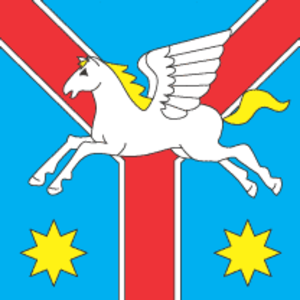
Jmerynka ou Jmerinka est une ville de l'oblast de Vinnytsia, en Ukraine, et le centre administratif du raïon de Jmerynka. Sa population s'élevait à 35 354 habitants en 2014.